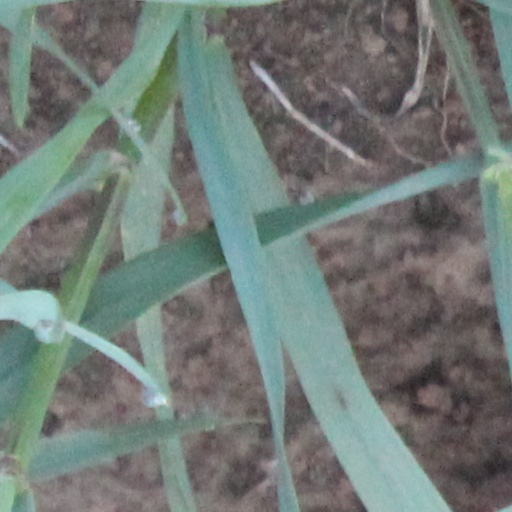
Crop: wheat